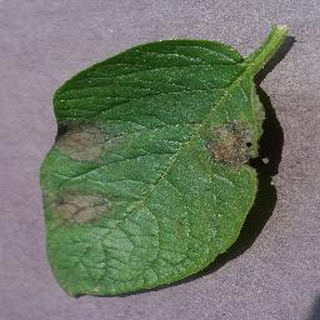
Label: potato_late_blight